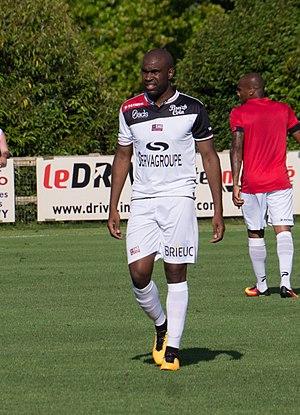
Sloan Privat le 24 juillet 2016